James Howden

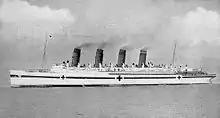
The "Mauretania" in World War I

In the 1900s, Howden designed a fully enclosed high-speed marine steam engine. This was later modified for use in land-based systems as the Howden-Zoelly steam turbine. At the onset of the First World War, a year after Howden's death, the Admiralty ruled that all ships were to be fitted with Howden "blowers" so that they could outrun U-boats.